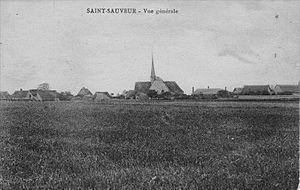
vue générale de Saint-Sauveur, Isère, France.
Saint-Sauveur est une commune française située dans le département de l'Isère en région Auvergne-Rhône-Alpes.